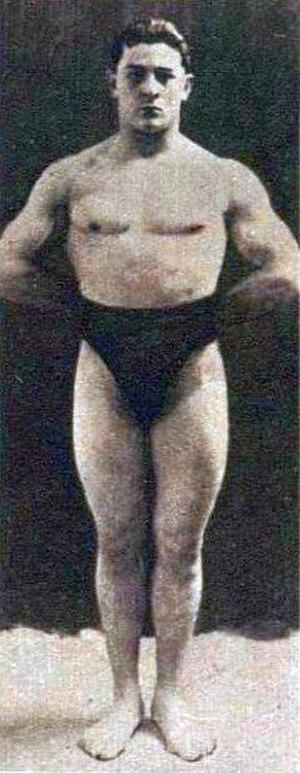
Henri Deglane, champion olympique de lutte gréco-romaine poids lourds, (+82.5 kg) en 1924.
Henri Deglane, né le 22 juin 1902 à Limoges et mort le 7 juillet 1975 à Chamalières, est un lutteur et catcheur français. Il est champion olympique de lutte gréco-romaine en 1924 à Paris, en battant en finale le Finlandais Edil Rosenqvist.